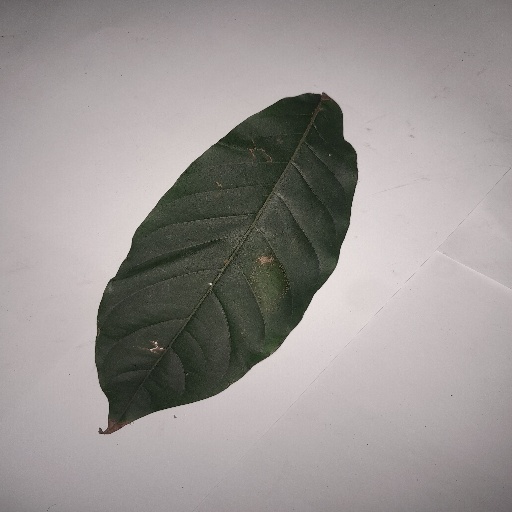
Species: HariTaki
Leaf condition: Bacterial Spot